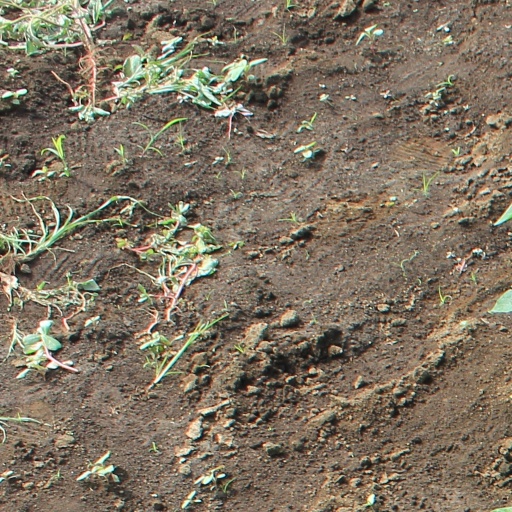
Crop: soybean